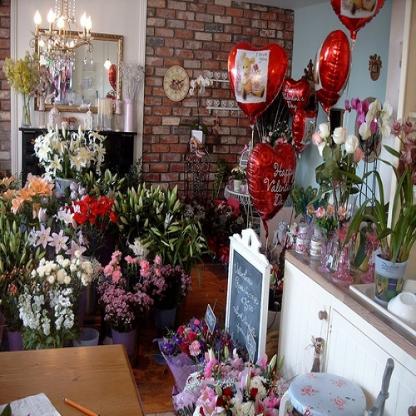
Scene: Indoor